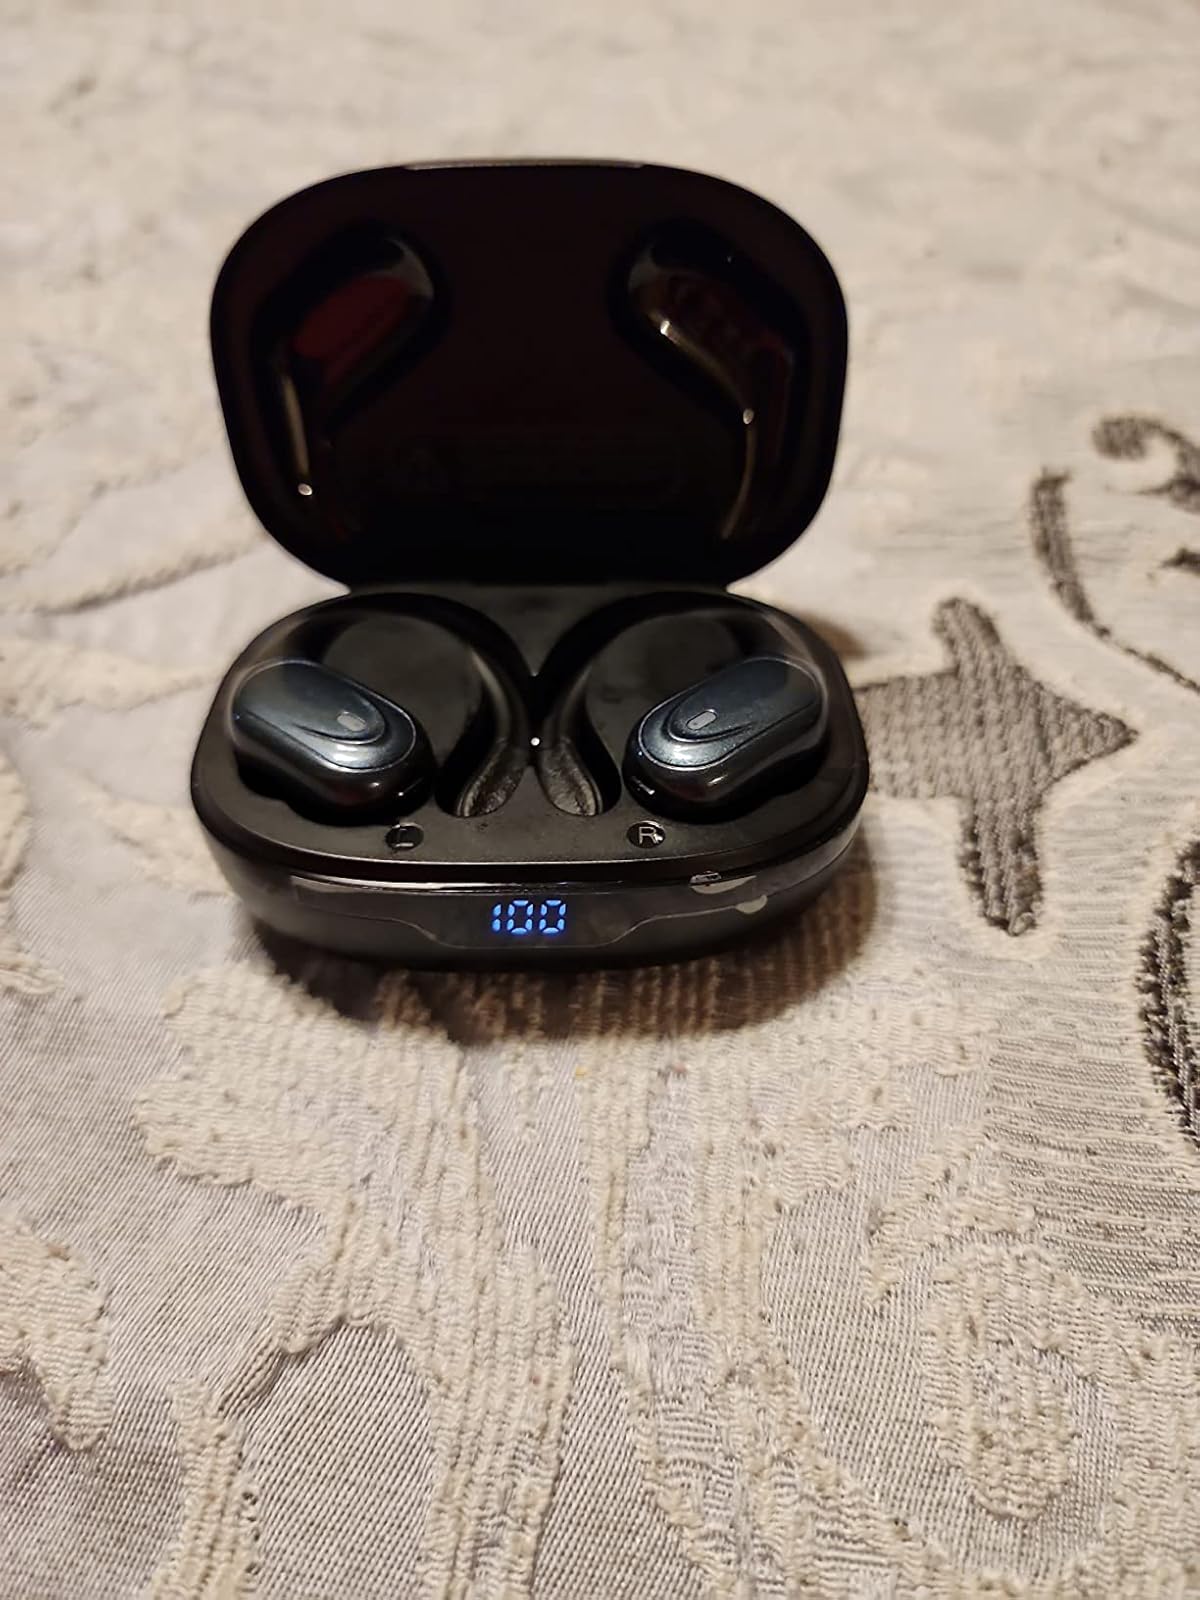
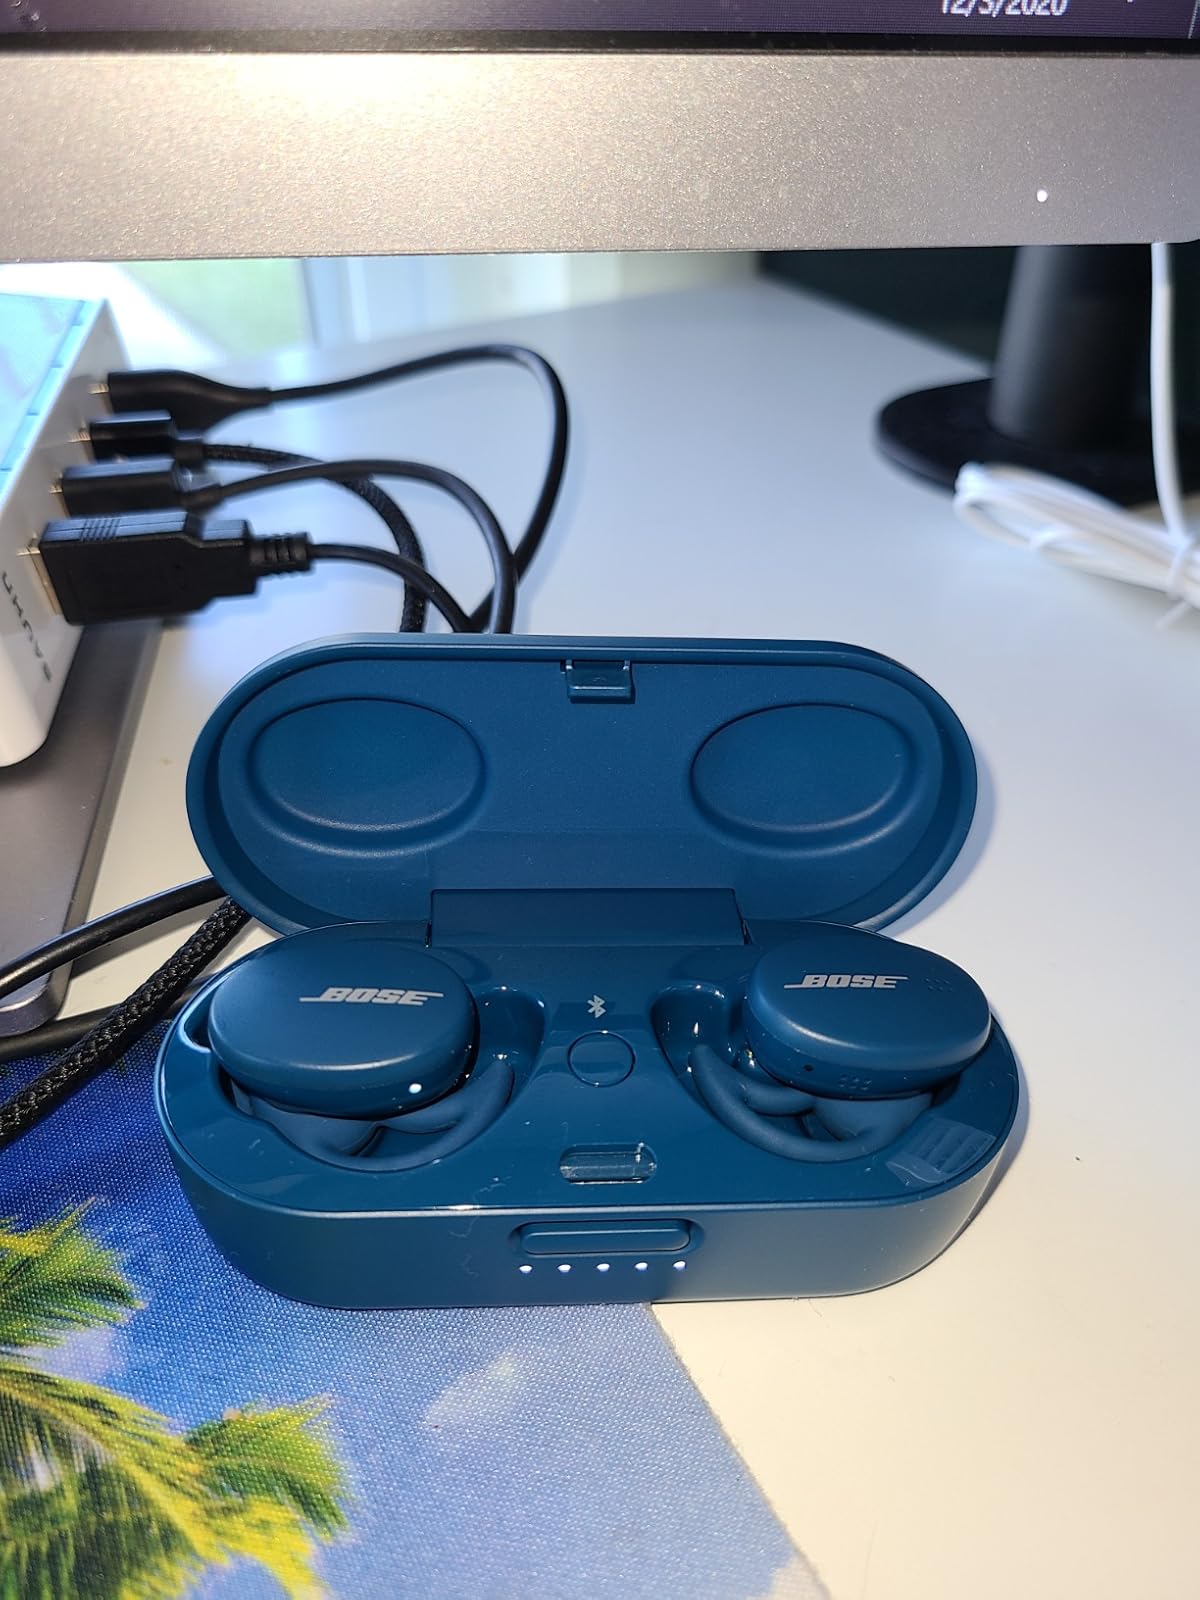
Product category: earbuds
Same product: no